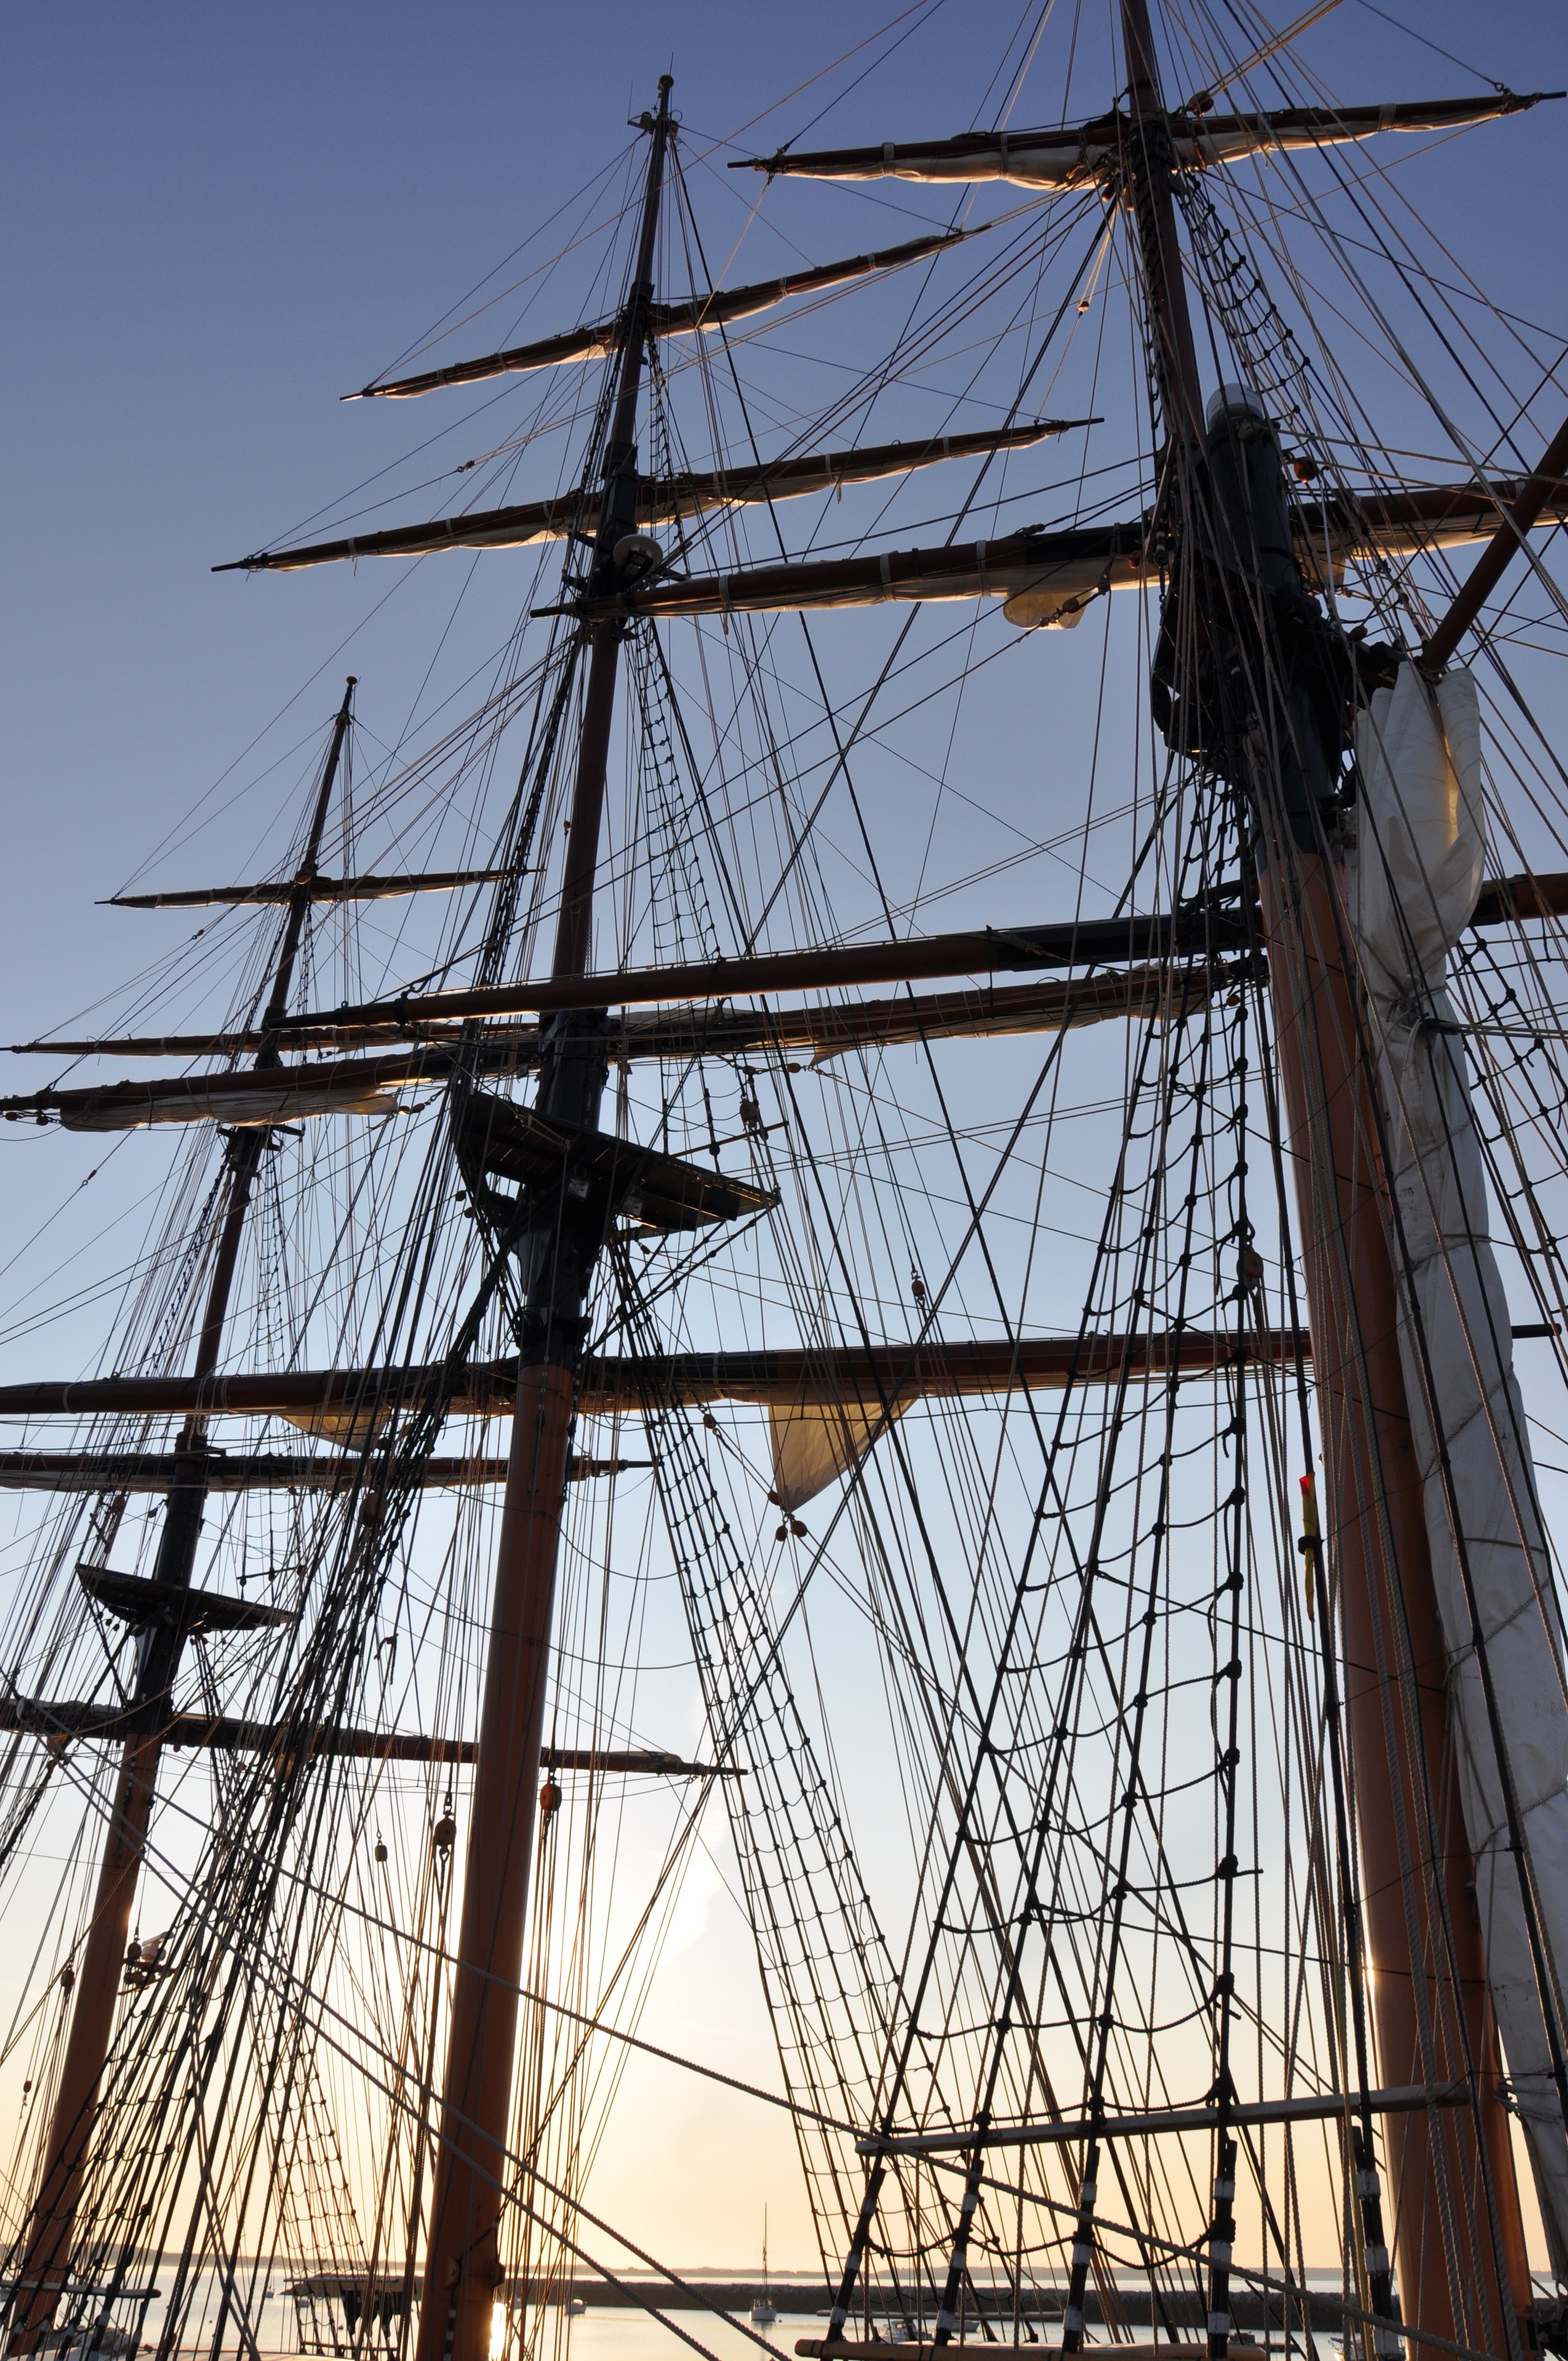
boat, ship, travel, vehicle, mast, nautical, sail, marine, pirate, watercraft, windjammer, barque, brig, sailing ship, tall ship, galleon, ship masts, ship of the line, caravel, brigantine